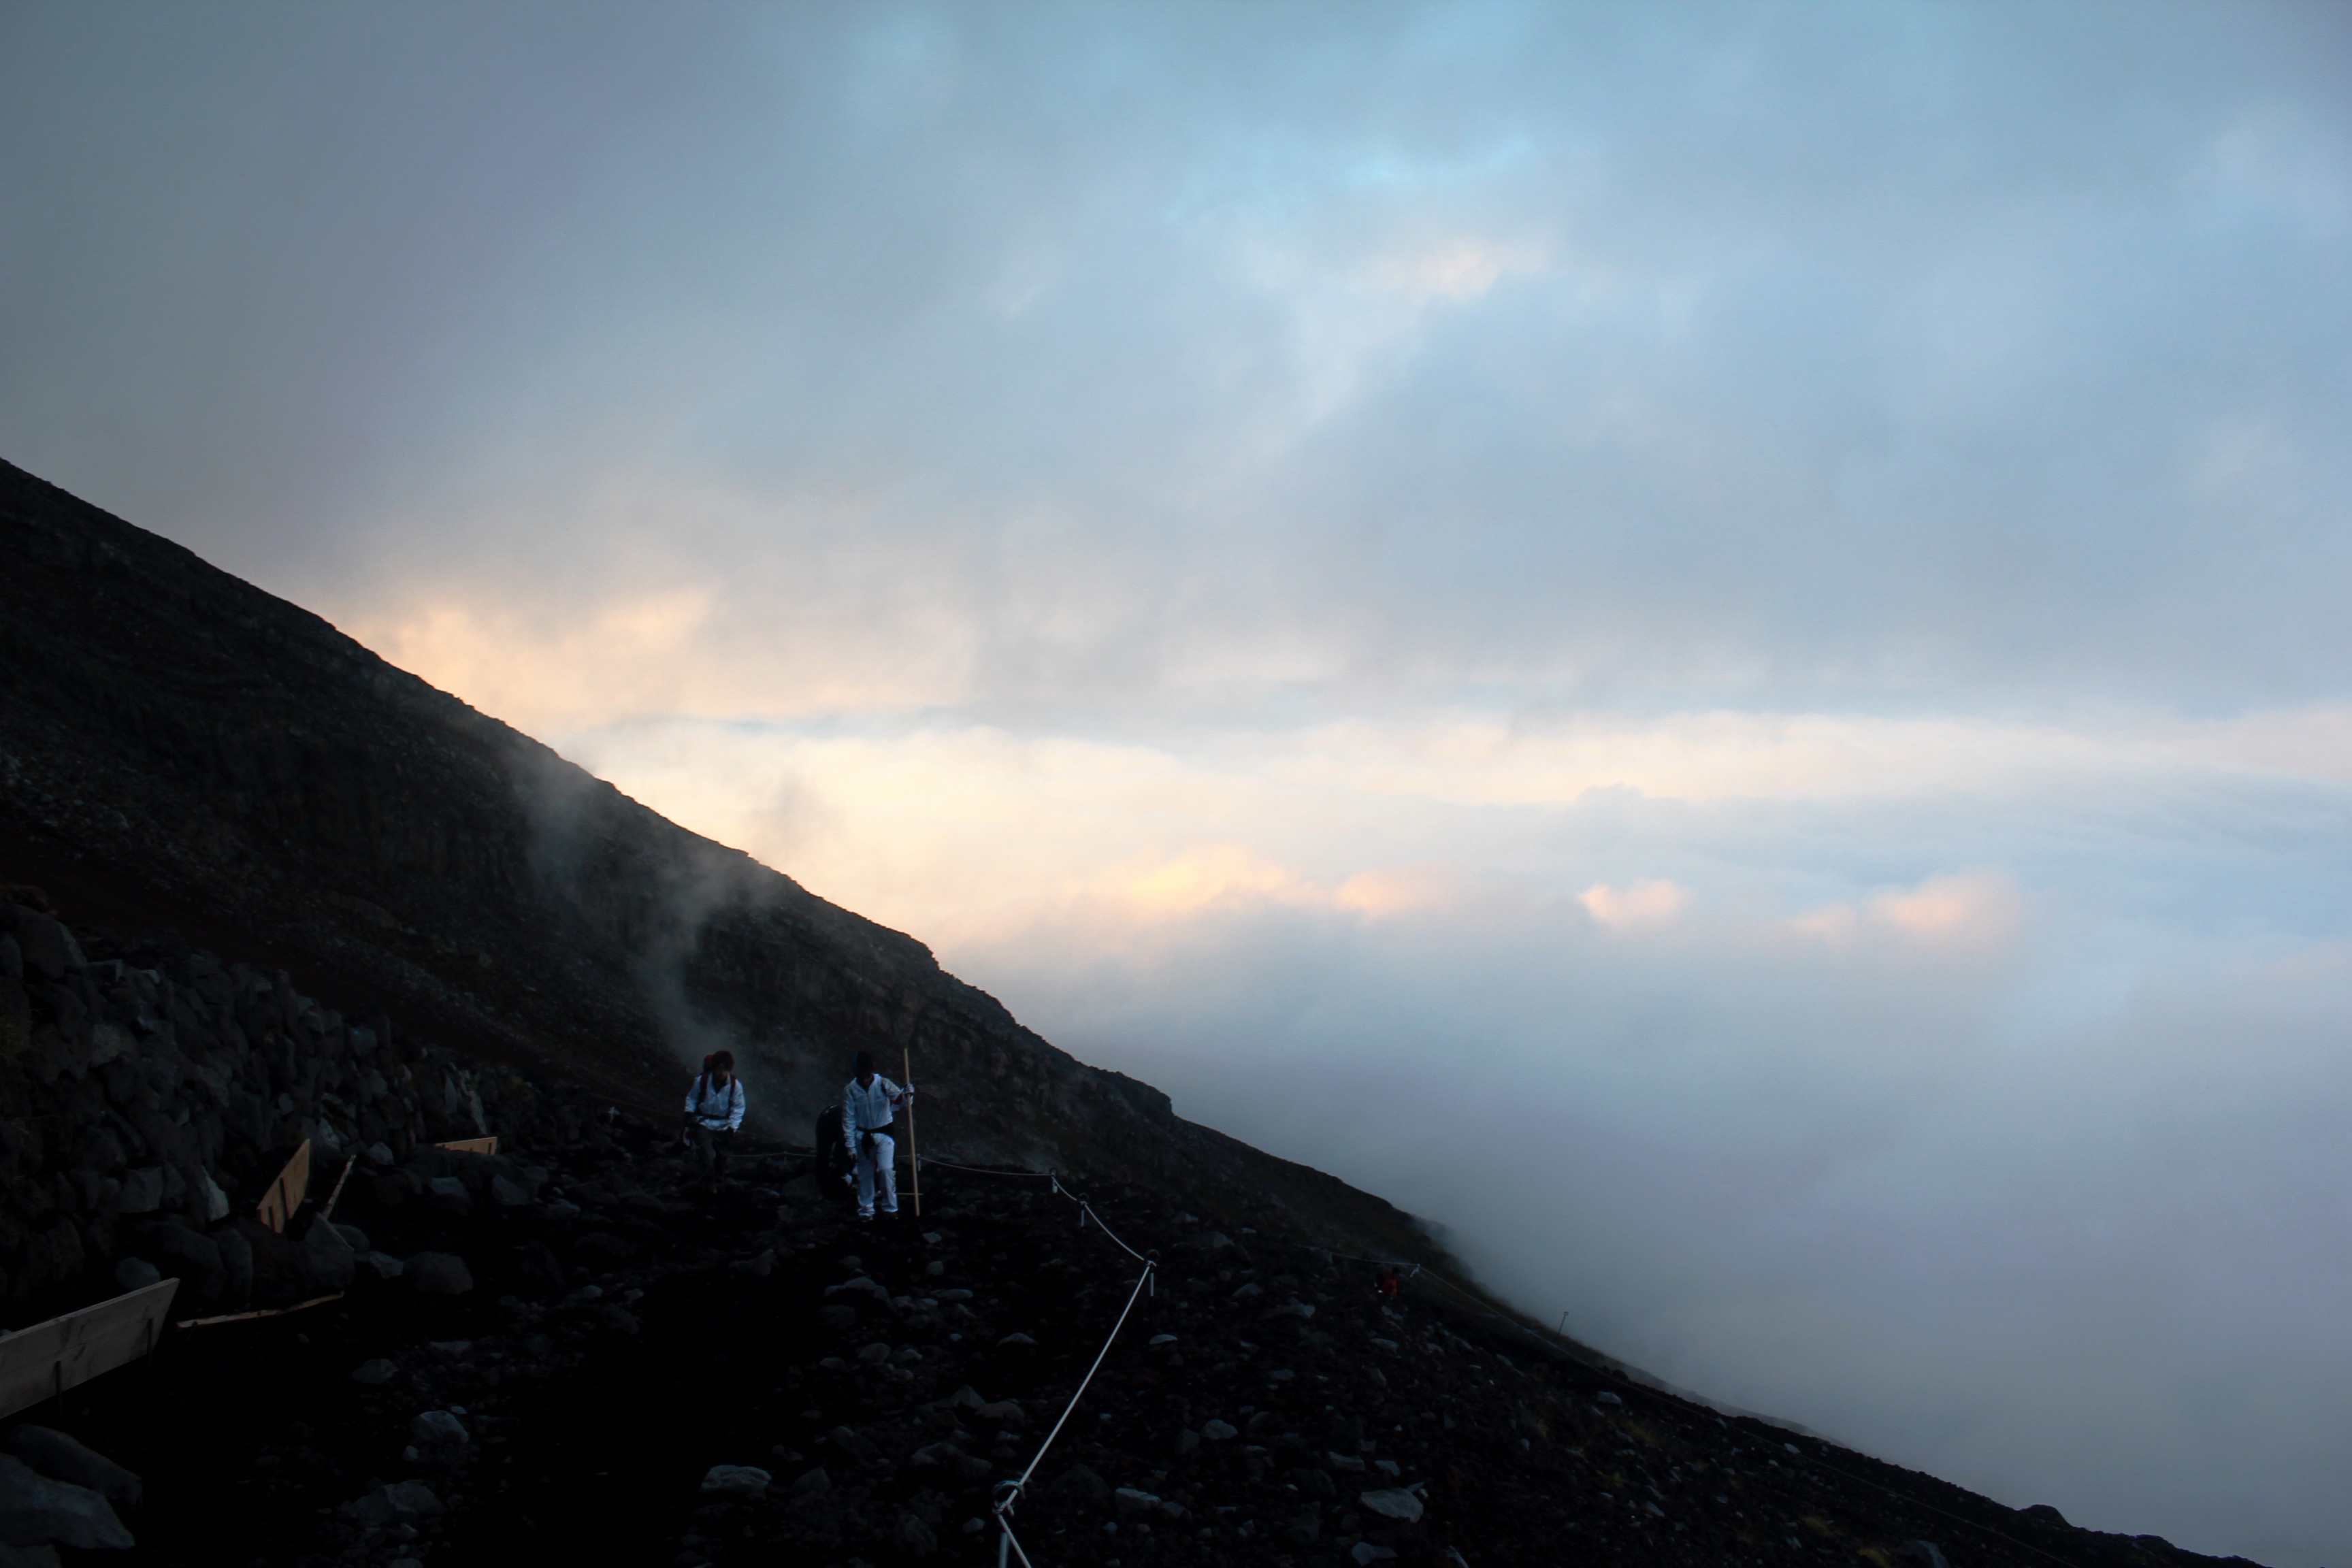
mountain, snow, cloud, sky, sunrise, sunlight, morning, hill, dawn, mountain range, dusk, weather, ridge, summit, plateau, landform, geographical feature, atmospheric phenomenon, mountainous landforms